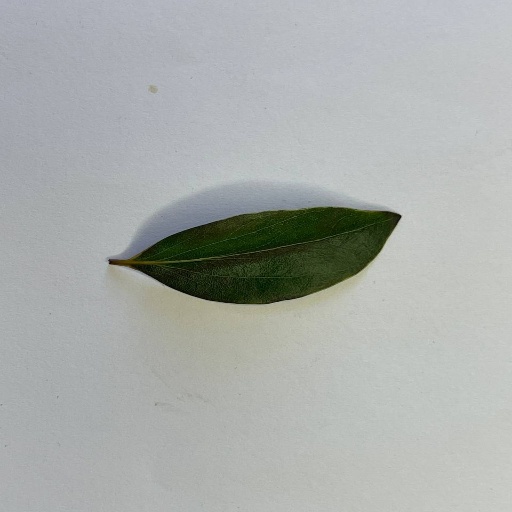
Species: Camphor
Leaf condition: Bacterial Spot